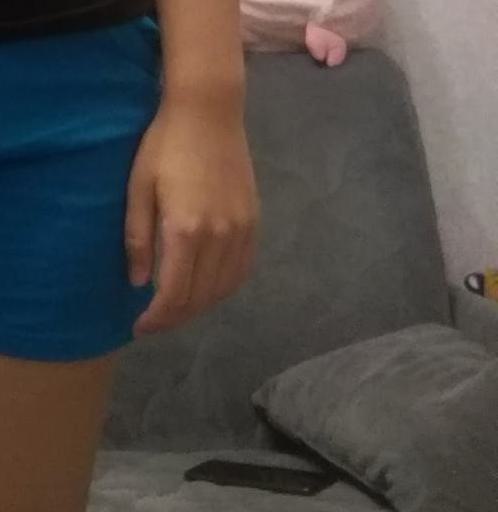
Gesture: no_gesture